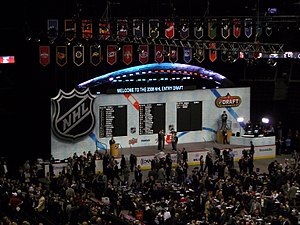
NHL Entry Draft
Scenen ved NHL Entry Draft i 2008
NHL Entry Draft er et årligt møde, hvor hver deltagende ishockeyklub i National Hockey League systematisk udvælger retten til tilgængelige amatør ishockeyspillere, som lever op til kvalifikationskravene for udvælgelse. NHL Entry Draft afholdes én gang om året, som regel to til tre måneder efter den forrige sæsons afslutning. Under udvælgelsen skiftes ishockeyklubberne til at vælge amatørspillere fra junior-, college- eller europæiske ligaer.